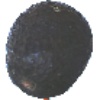
Label: Avocado ripe 1